Ahrweiler (district)

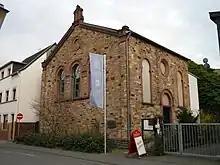
Ahrweiler Synagogue

Although much of the town resisted early National Socialism, and the town leaders had refused Adolf Hitler a chance to address the community in 1932, they were not able to escape the reach of the Nazis entirely. Ahrweiler had a small Jewish community before the Nazis came to power, but they were all taken away and relocated, some to concentration camps, after 1933. No member of this community ever returned to Ahrweiler, and today, the town's old synagogue that was desecrated during 1938 Kristallnacht, is used for art displays.